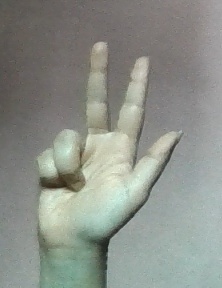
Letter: al